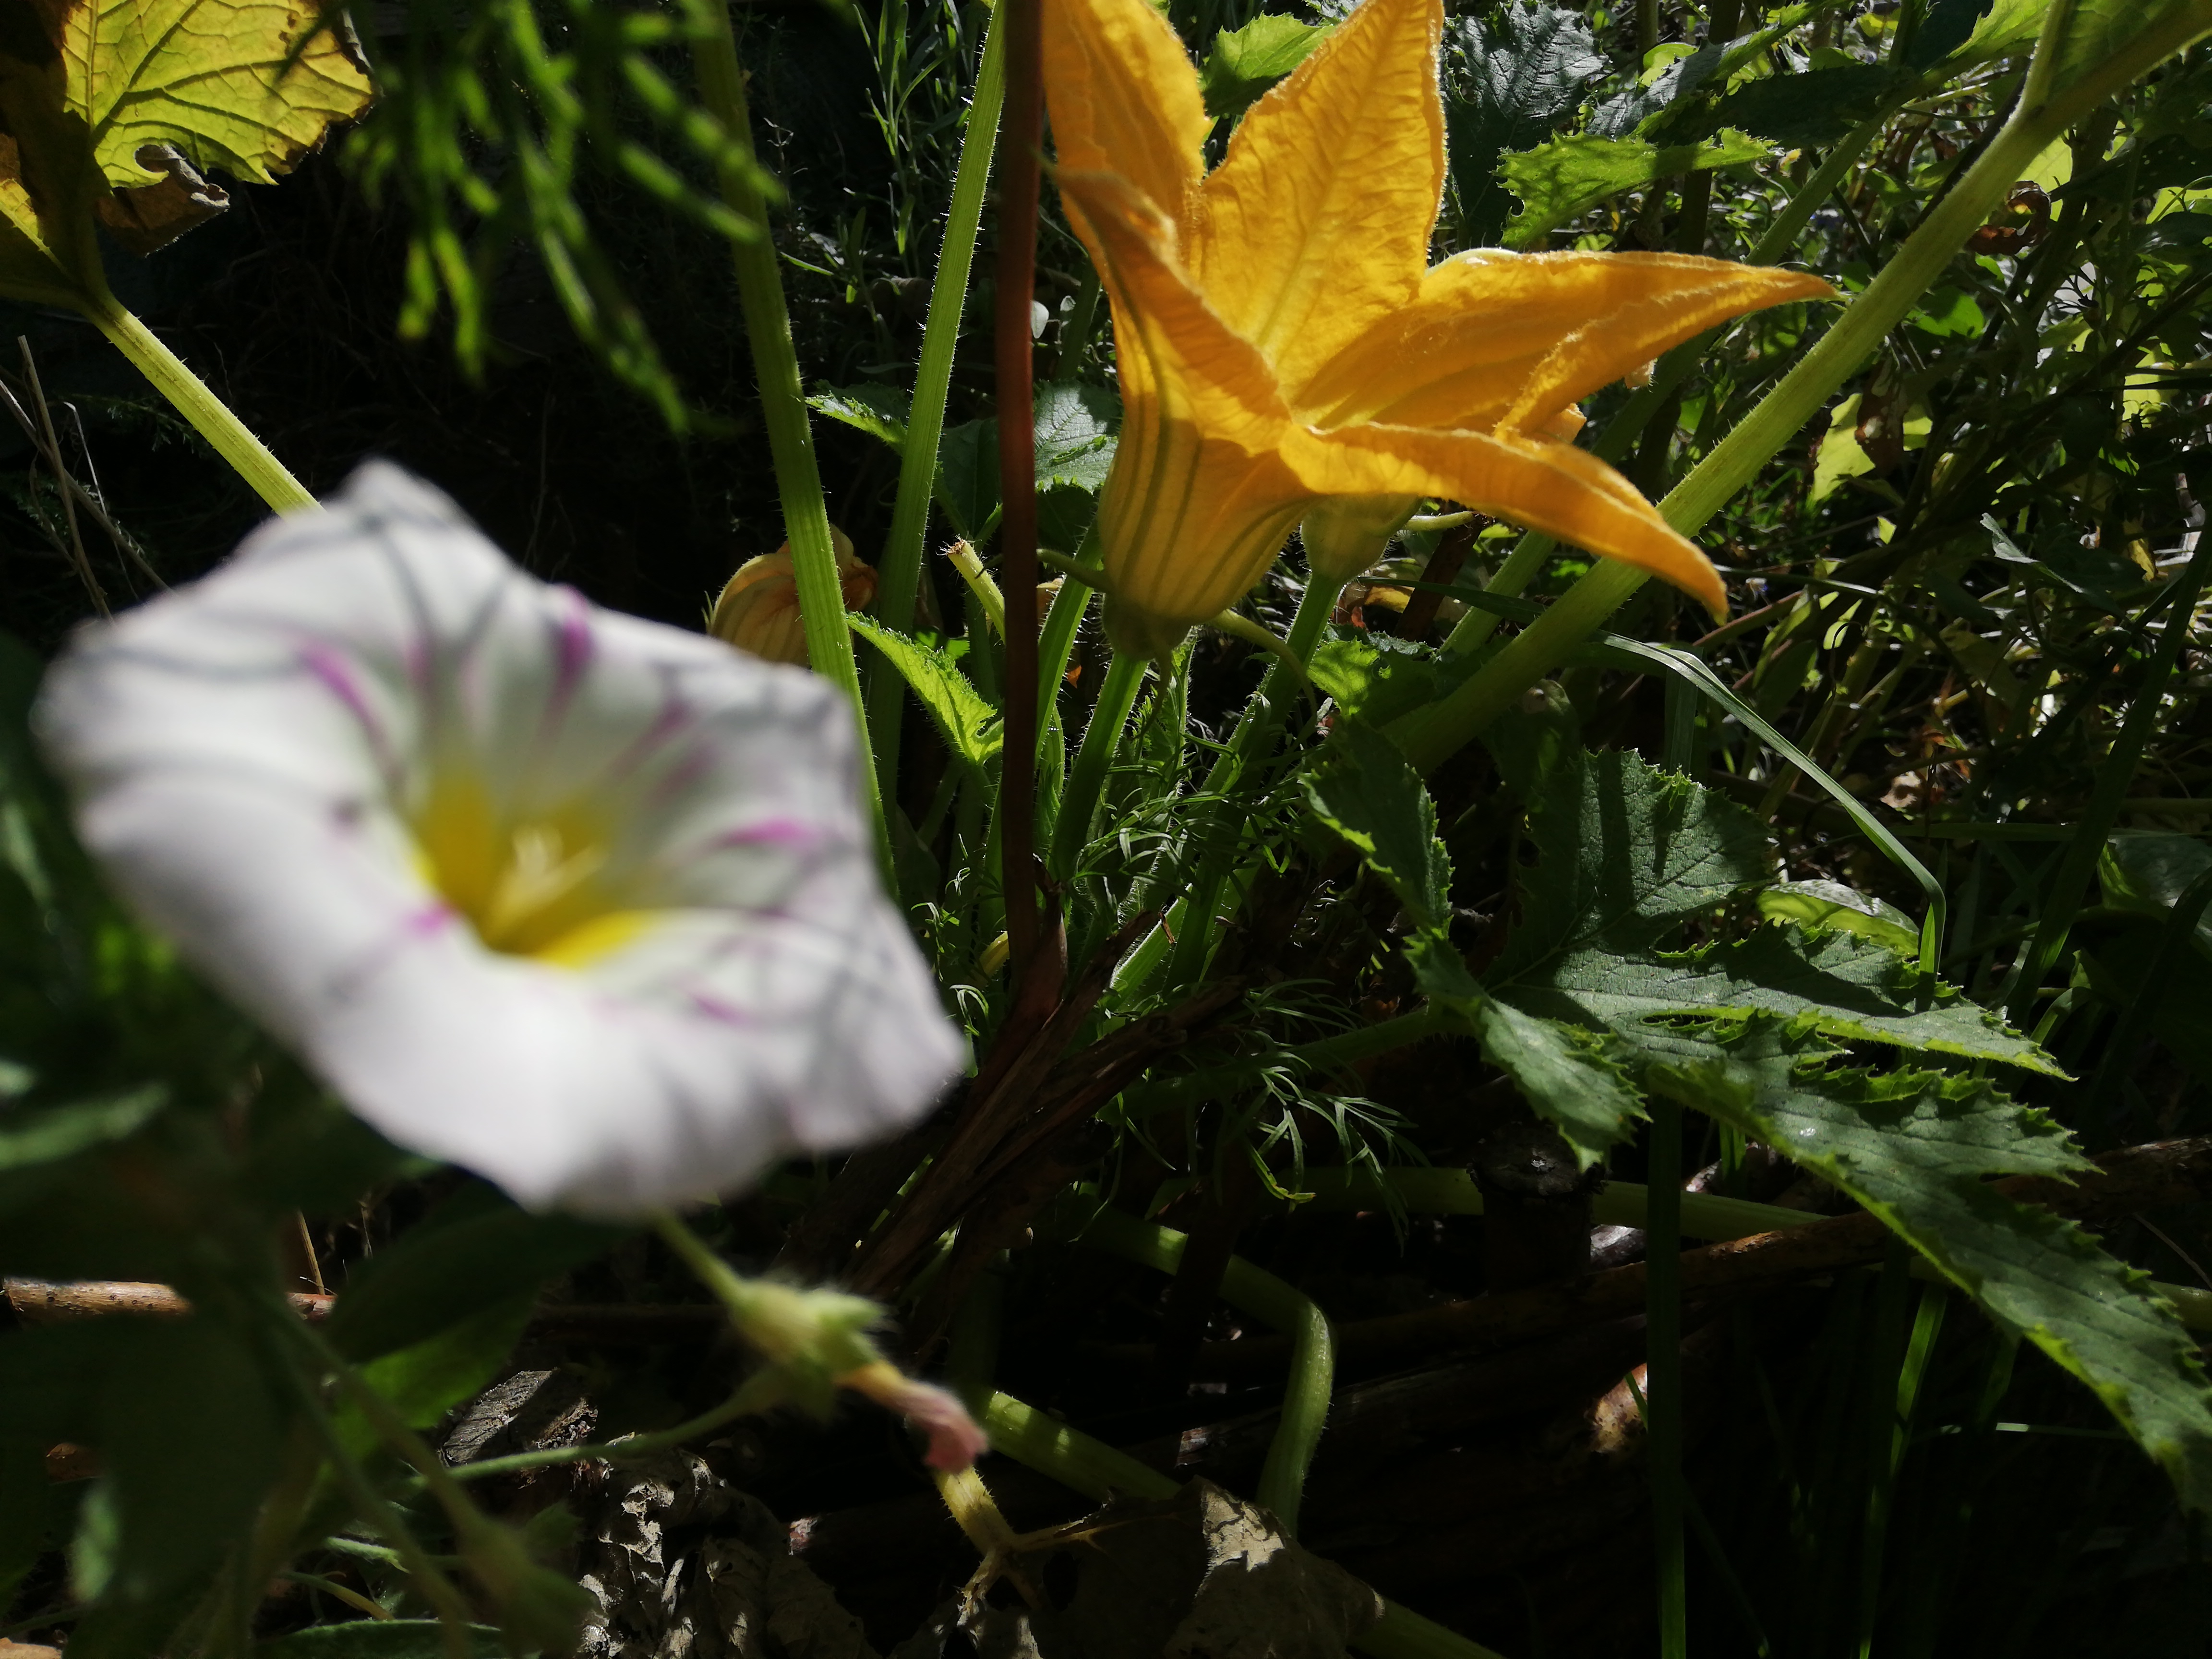
flower, flowering plant, plant, petal, yellow, botany, leaf, morning glory family, wildflower, morning glory, grass, plant stem, herbaceous plant, lily family, daylily, perennial plant